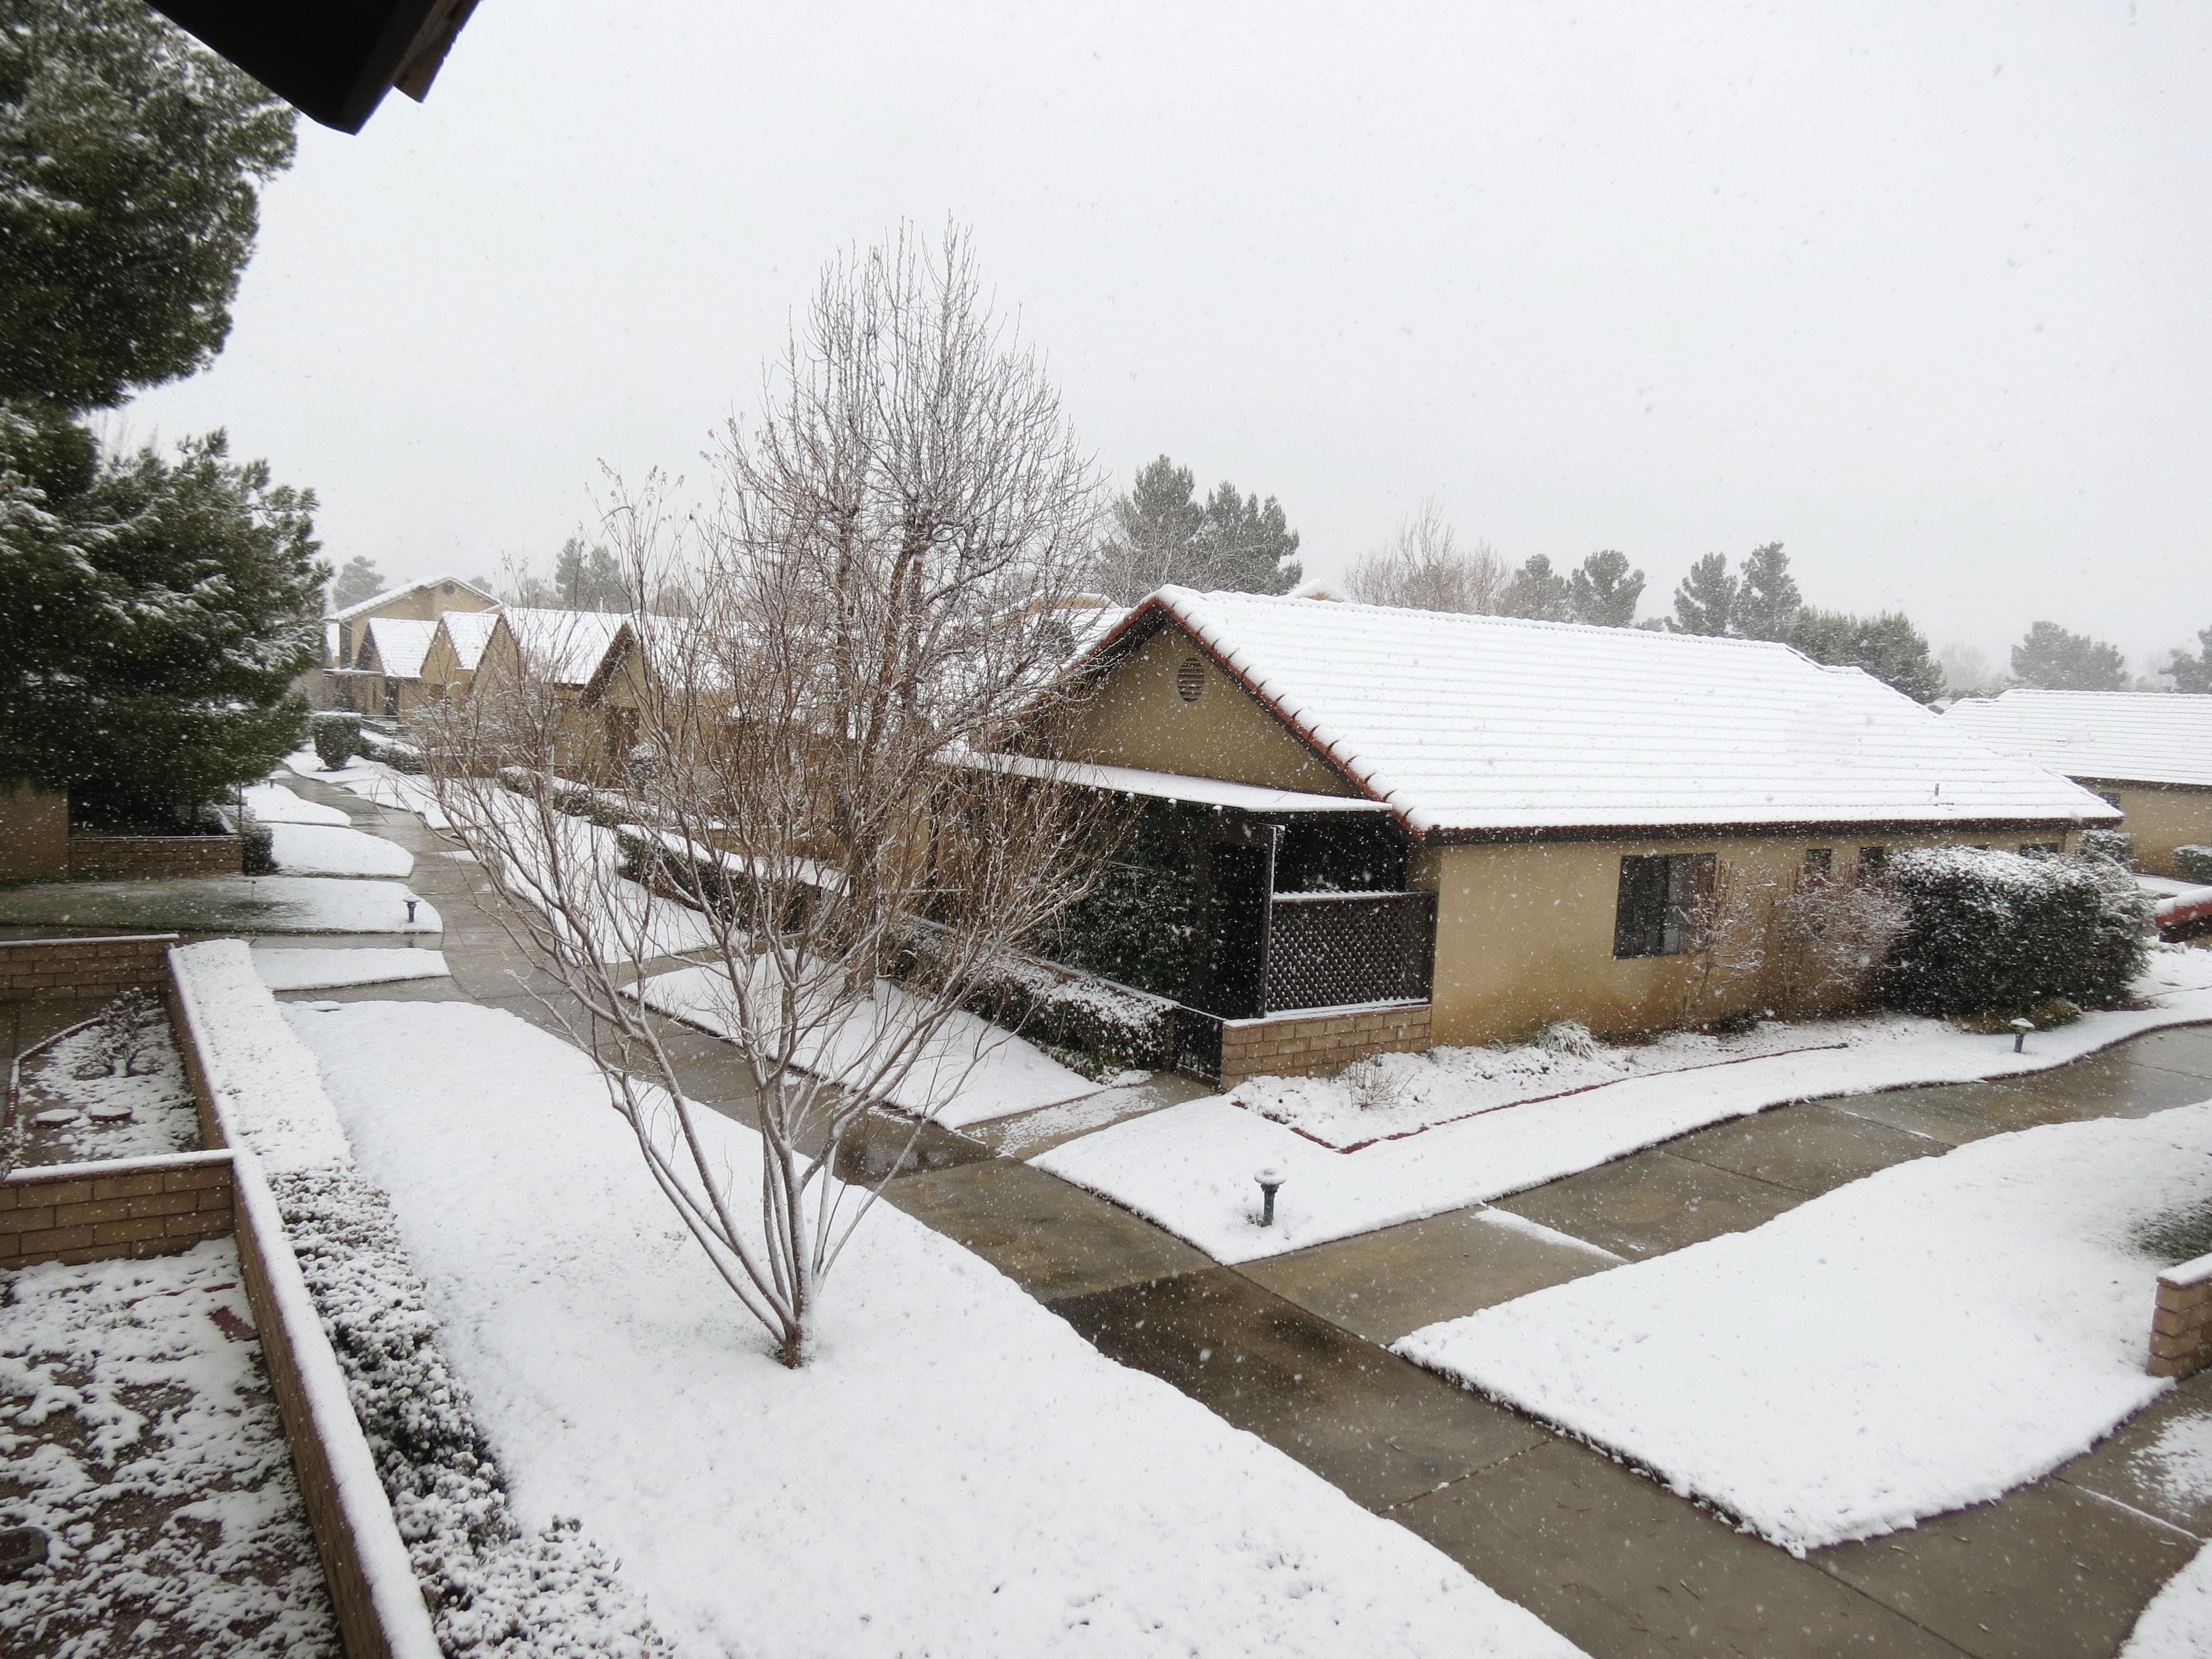
snow, winter, roof, home, weather, season, blizzard, freezing, outdoor structure